Firecrafter

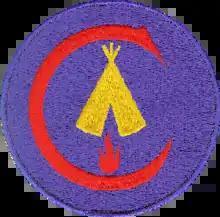

Firecrafter is a service organization within the Boy Scouts of America. Formed in 1920, the Firecrafter Organization mainly operates within the Crossroads of America Council, Indiana, but has been known to exist in other areas including Illinois and Texas.